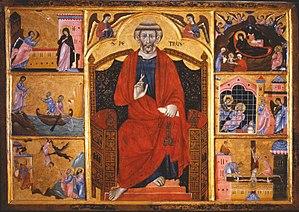
La pinacothèque nationale de Sienne est l'un des musées de la ville de Sienne en Toscane ; installée via San Pietro, dans le palazzo Brigidi e Buonsignori datant de la fin du gothique, elle a été inaugurée en 1932 et son premier catalogue édité en 1933 par Cesare Brandi.